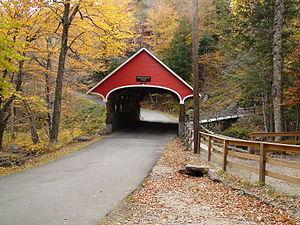
Les montagnes Blanches sont une chaîne de montagnes des États-Unis qui recouvrent près d'un quart de l'État du New Hampshire, une petite partie de l'État du Maine, ainsi que quelques sommets du Québec, au Canada, dont le mont Gosford. Chaîne de montagnes faisant partie des Appalaches, elles sont considérées comme les montagnes les plus escarpées de Nouvelle-Angleterre. Ces montagnes sont très touristiques en raison de leur proximité avec les villes de Boston et de New York. Les montagnes Blanches comptent plus de 48 sommets dépassant les 1 200 mètres d'altitude. Elles regroupent plusieurs chaînes de montagnes plus petites telles que Franconia Range, Sandwich Range, Carter-Moriah Range, Kinsman Range et Pilot Range. Le point culminant est le mont Washington qui culmine à 1 916 mètres d'altitude. Il fait partie de la chaîne des Présidents, une suite de sommets dont les noms reprennent ceux des différents présidents américains. Le mont Washington est connu pour abriter les pires conditions climatiques au monde. En effet, son sommet se situe à l’intersection de deux courants de tempête qui sont propices au développement de vents très violents.